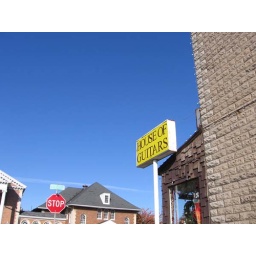
27 big sky over the house of guitars